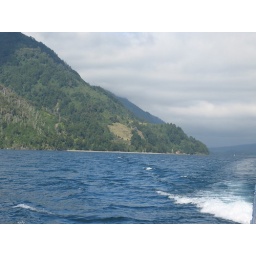
On a tour boat to argentinagoing over mountains and ridingin lakes to get there from chili